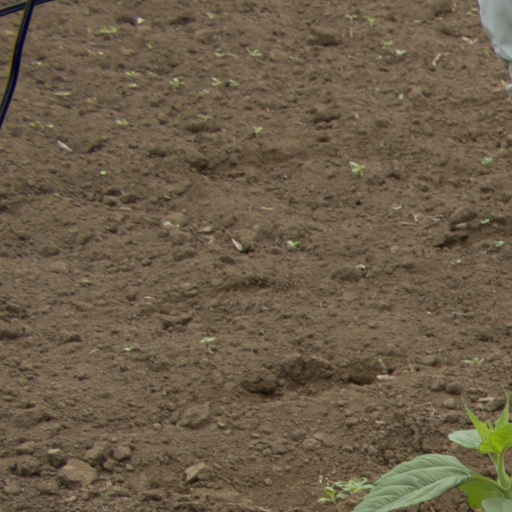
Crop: Jerusalem artichoke